2018 G20 Buenos Aires summit

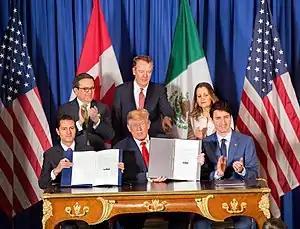
Outgoing Mexican President Enrique Peña Nieto, U.S. President Donald Trump, and Canadian Prime Minister Justin Trudeau signed the USMCA agreement.

On Friday 30 November, ahead of the formal start of the summit, outgoing Mexican President Peña Nieto, U.S. President Donald Trump, and Canadian Prime Minister Justin Trudeau signed the United States–Mexico–Canada Agreement (USMCA), a proposed replacement to the 1994 North American Free Trade Agreement (NAFTA).